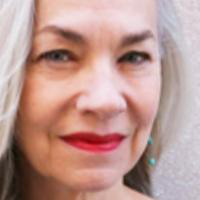
Age group: age 66-80